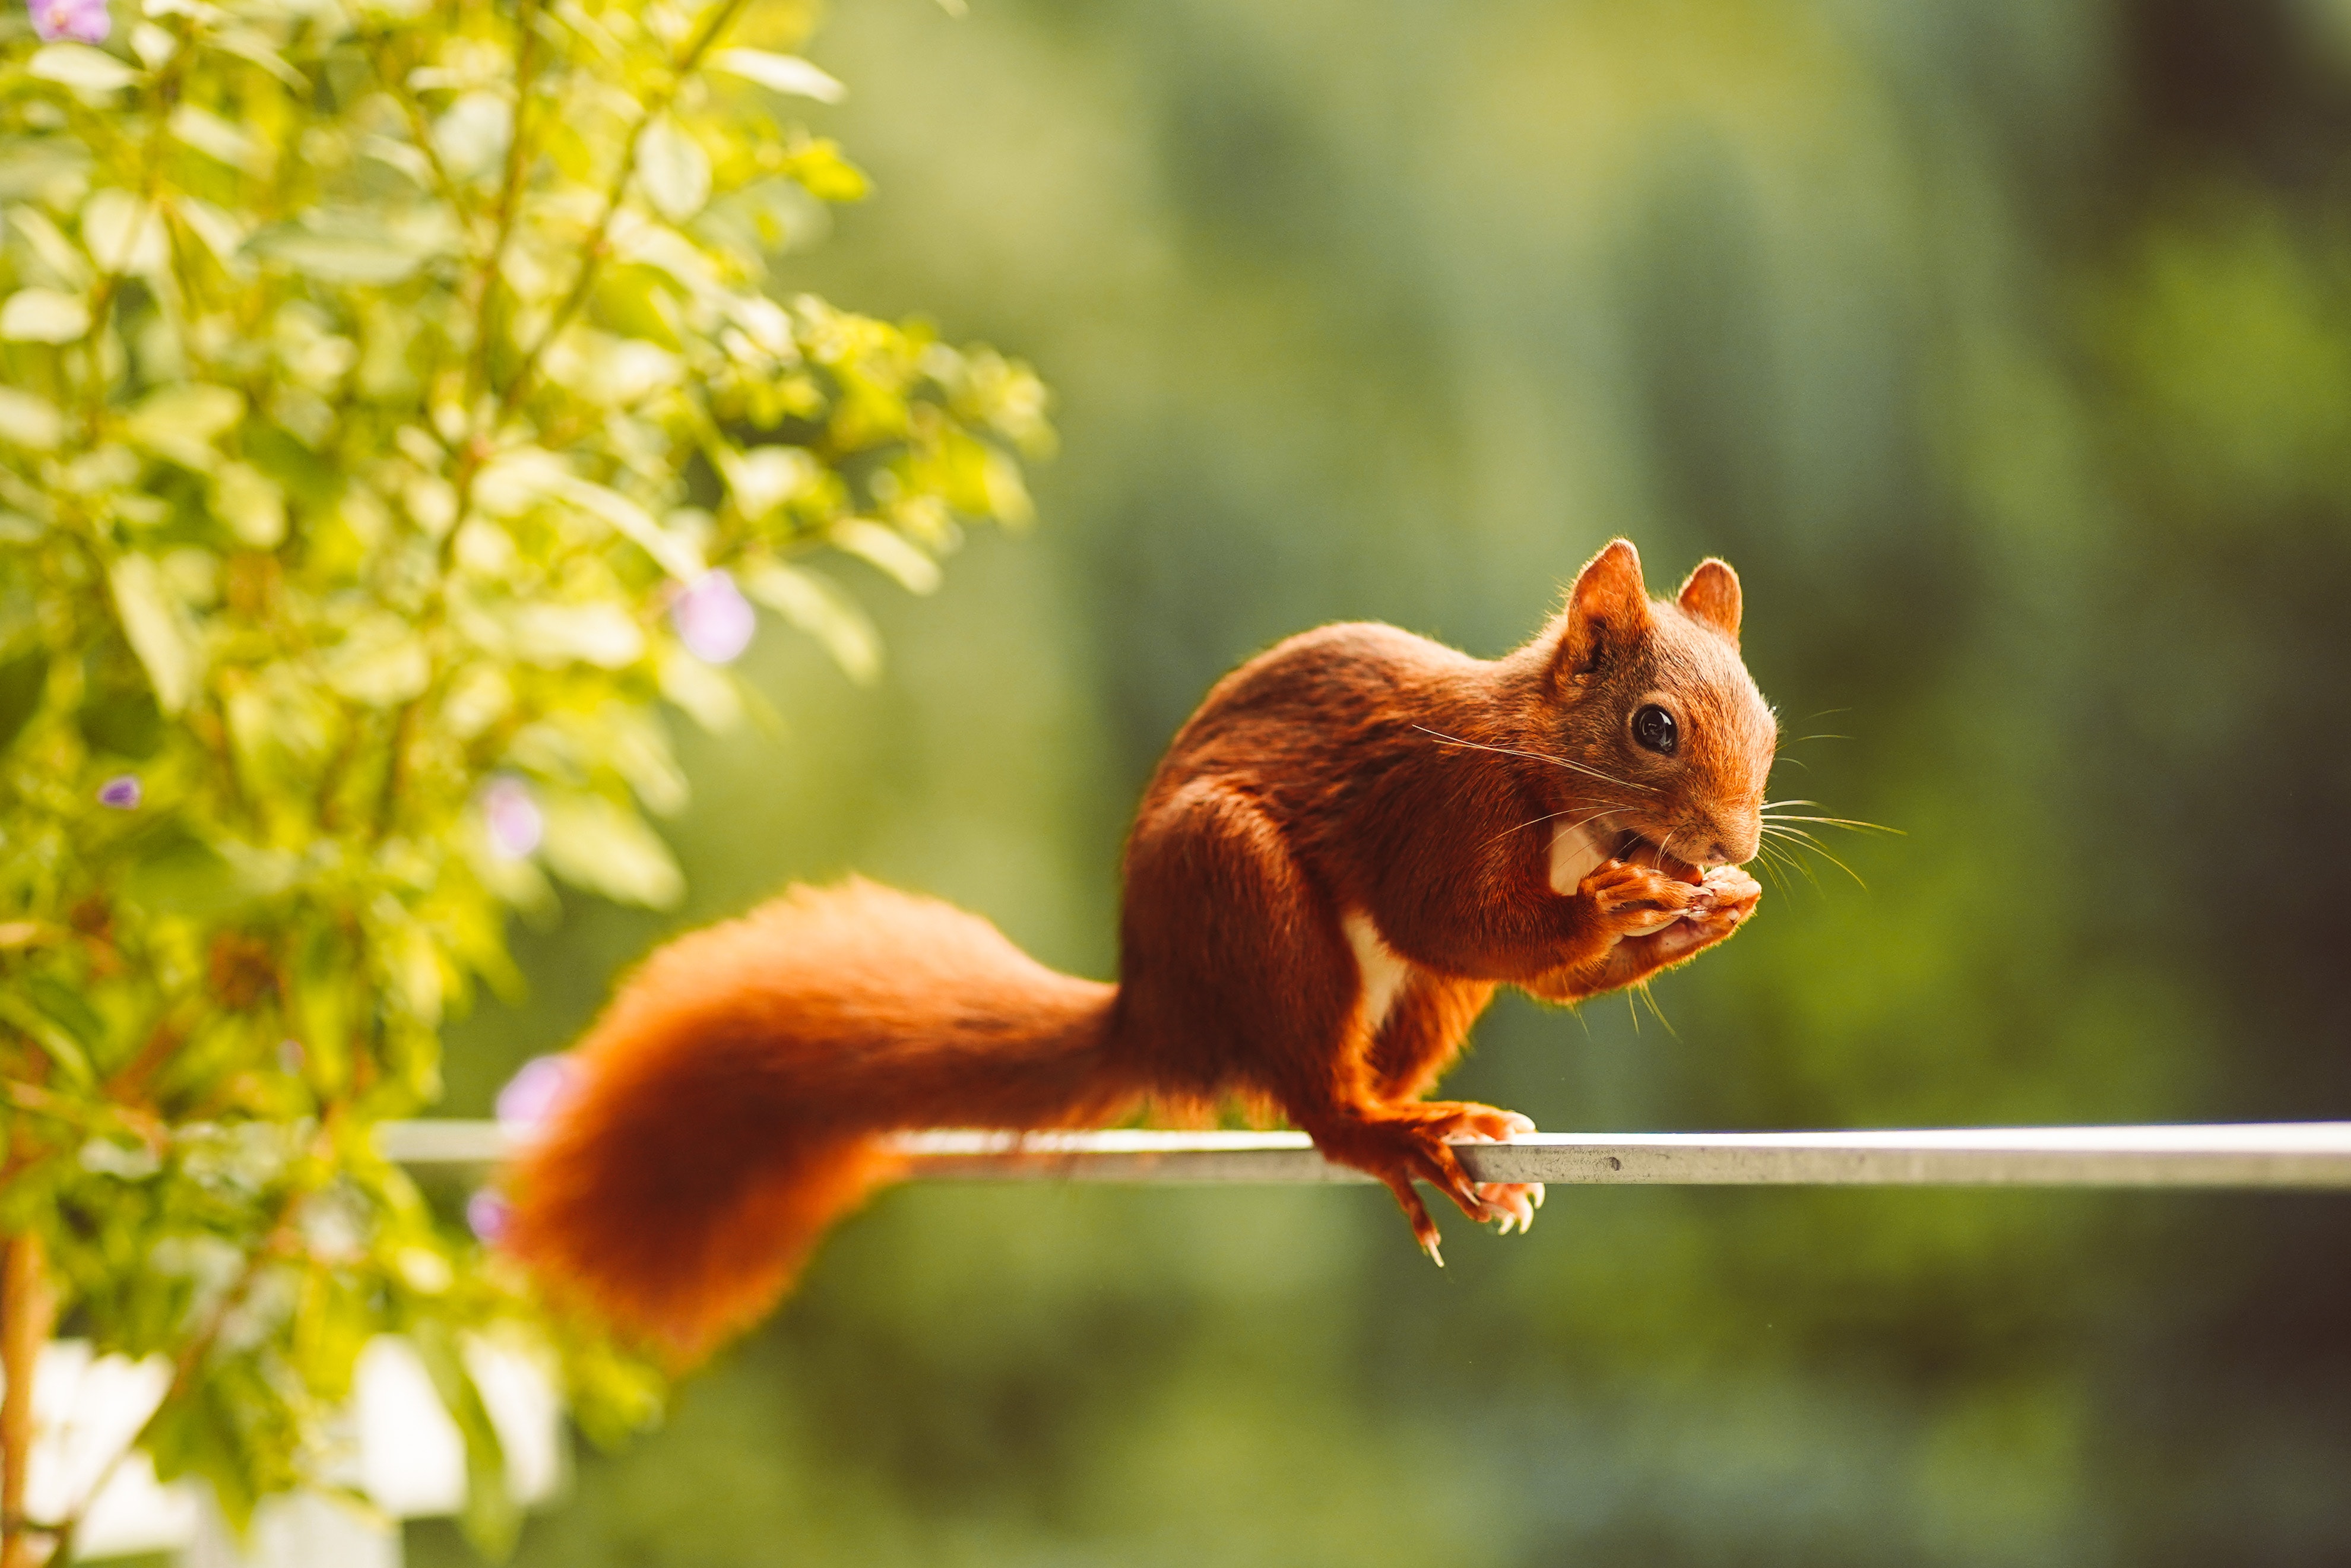
animals, Eurasian Red Squirrel, wood, grey squirrel, rodent, fawn, whiskers, ground squirrels, fox squirrel, trunk, terrestrial animal, plant, squirrel, tail, Douglas squirrel, grass, snout, twig, wildlife, claw, fur, plant stem, People in nature, autumn, macro photography